Novel

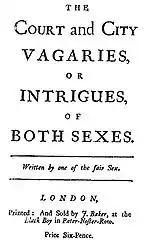
Intimate short stories: "The Court and City Vagaries" (1711).

By the 1680s fashionable political European novels had inspired a second wave of private scandalous publications and generated new productions of local importance. Women authors reported on politics and on their private love affairs in The Hague and in London. German students imitated them to boast of their private amours in fiction. The London, the anonymous international market of the Netherlands, publishers in Hamburg and Leipzig generated new public spheres. Once private individuals, such as students in university towns and daughters of London's upper class began to write novels based on questionable reputations, the public began to call for a reformation of manners.